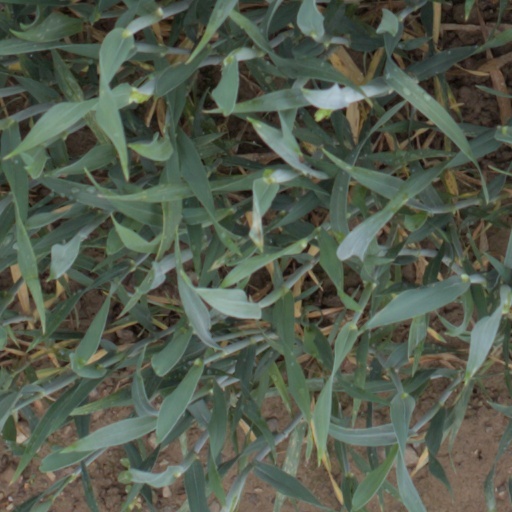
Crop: wheat